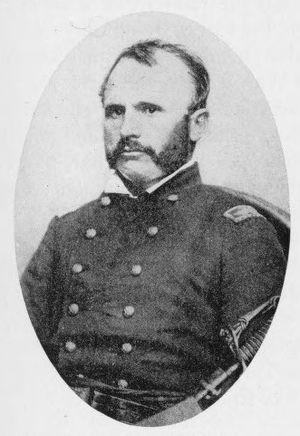
Samuel Watson Black, né le 3 septembre 1816 et mort le 27 juin 1862, est un homme politique démocrate américain. Il est gouverneur du territoire du Nebraska entre 1859 et 1861. Il est tué lors de la bataille de Gaines's Mill, pendant la guerre de Sécession.